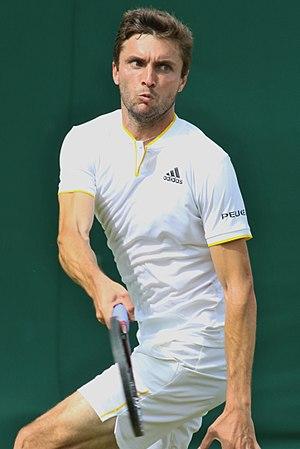
Gilles Simon, né le 27 décembre 1984 à Nice, est un joueur français de tennis professionnel depuis 2002.